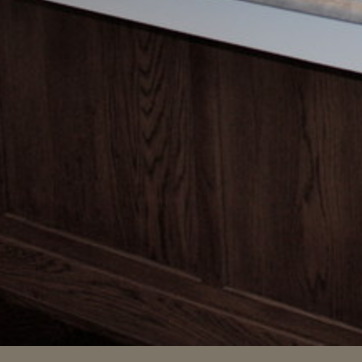
Material: wood